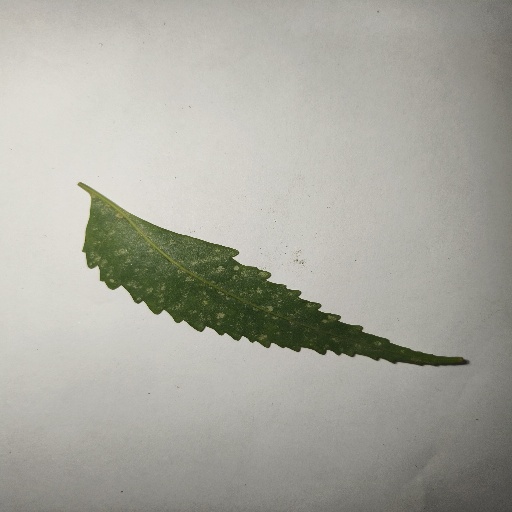
Species: Neem
Leaf condition: Powdery Mildew